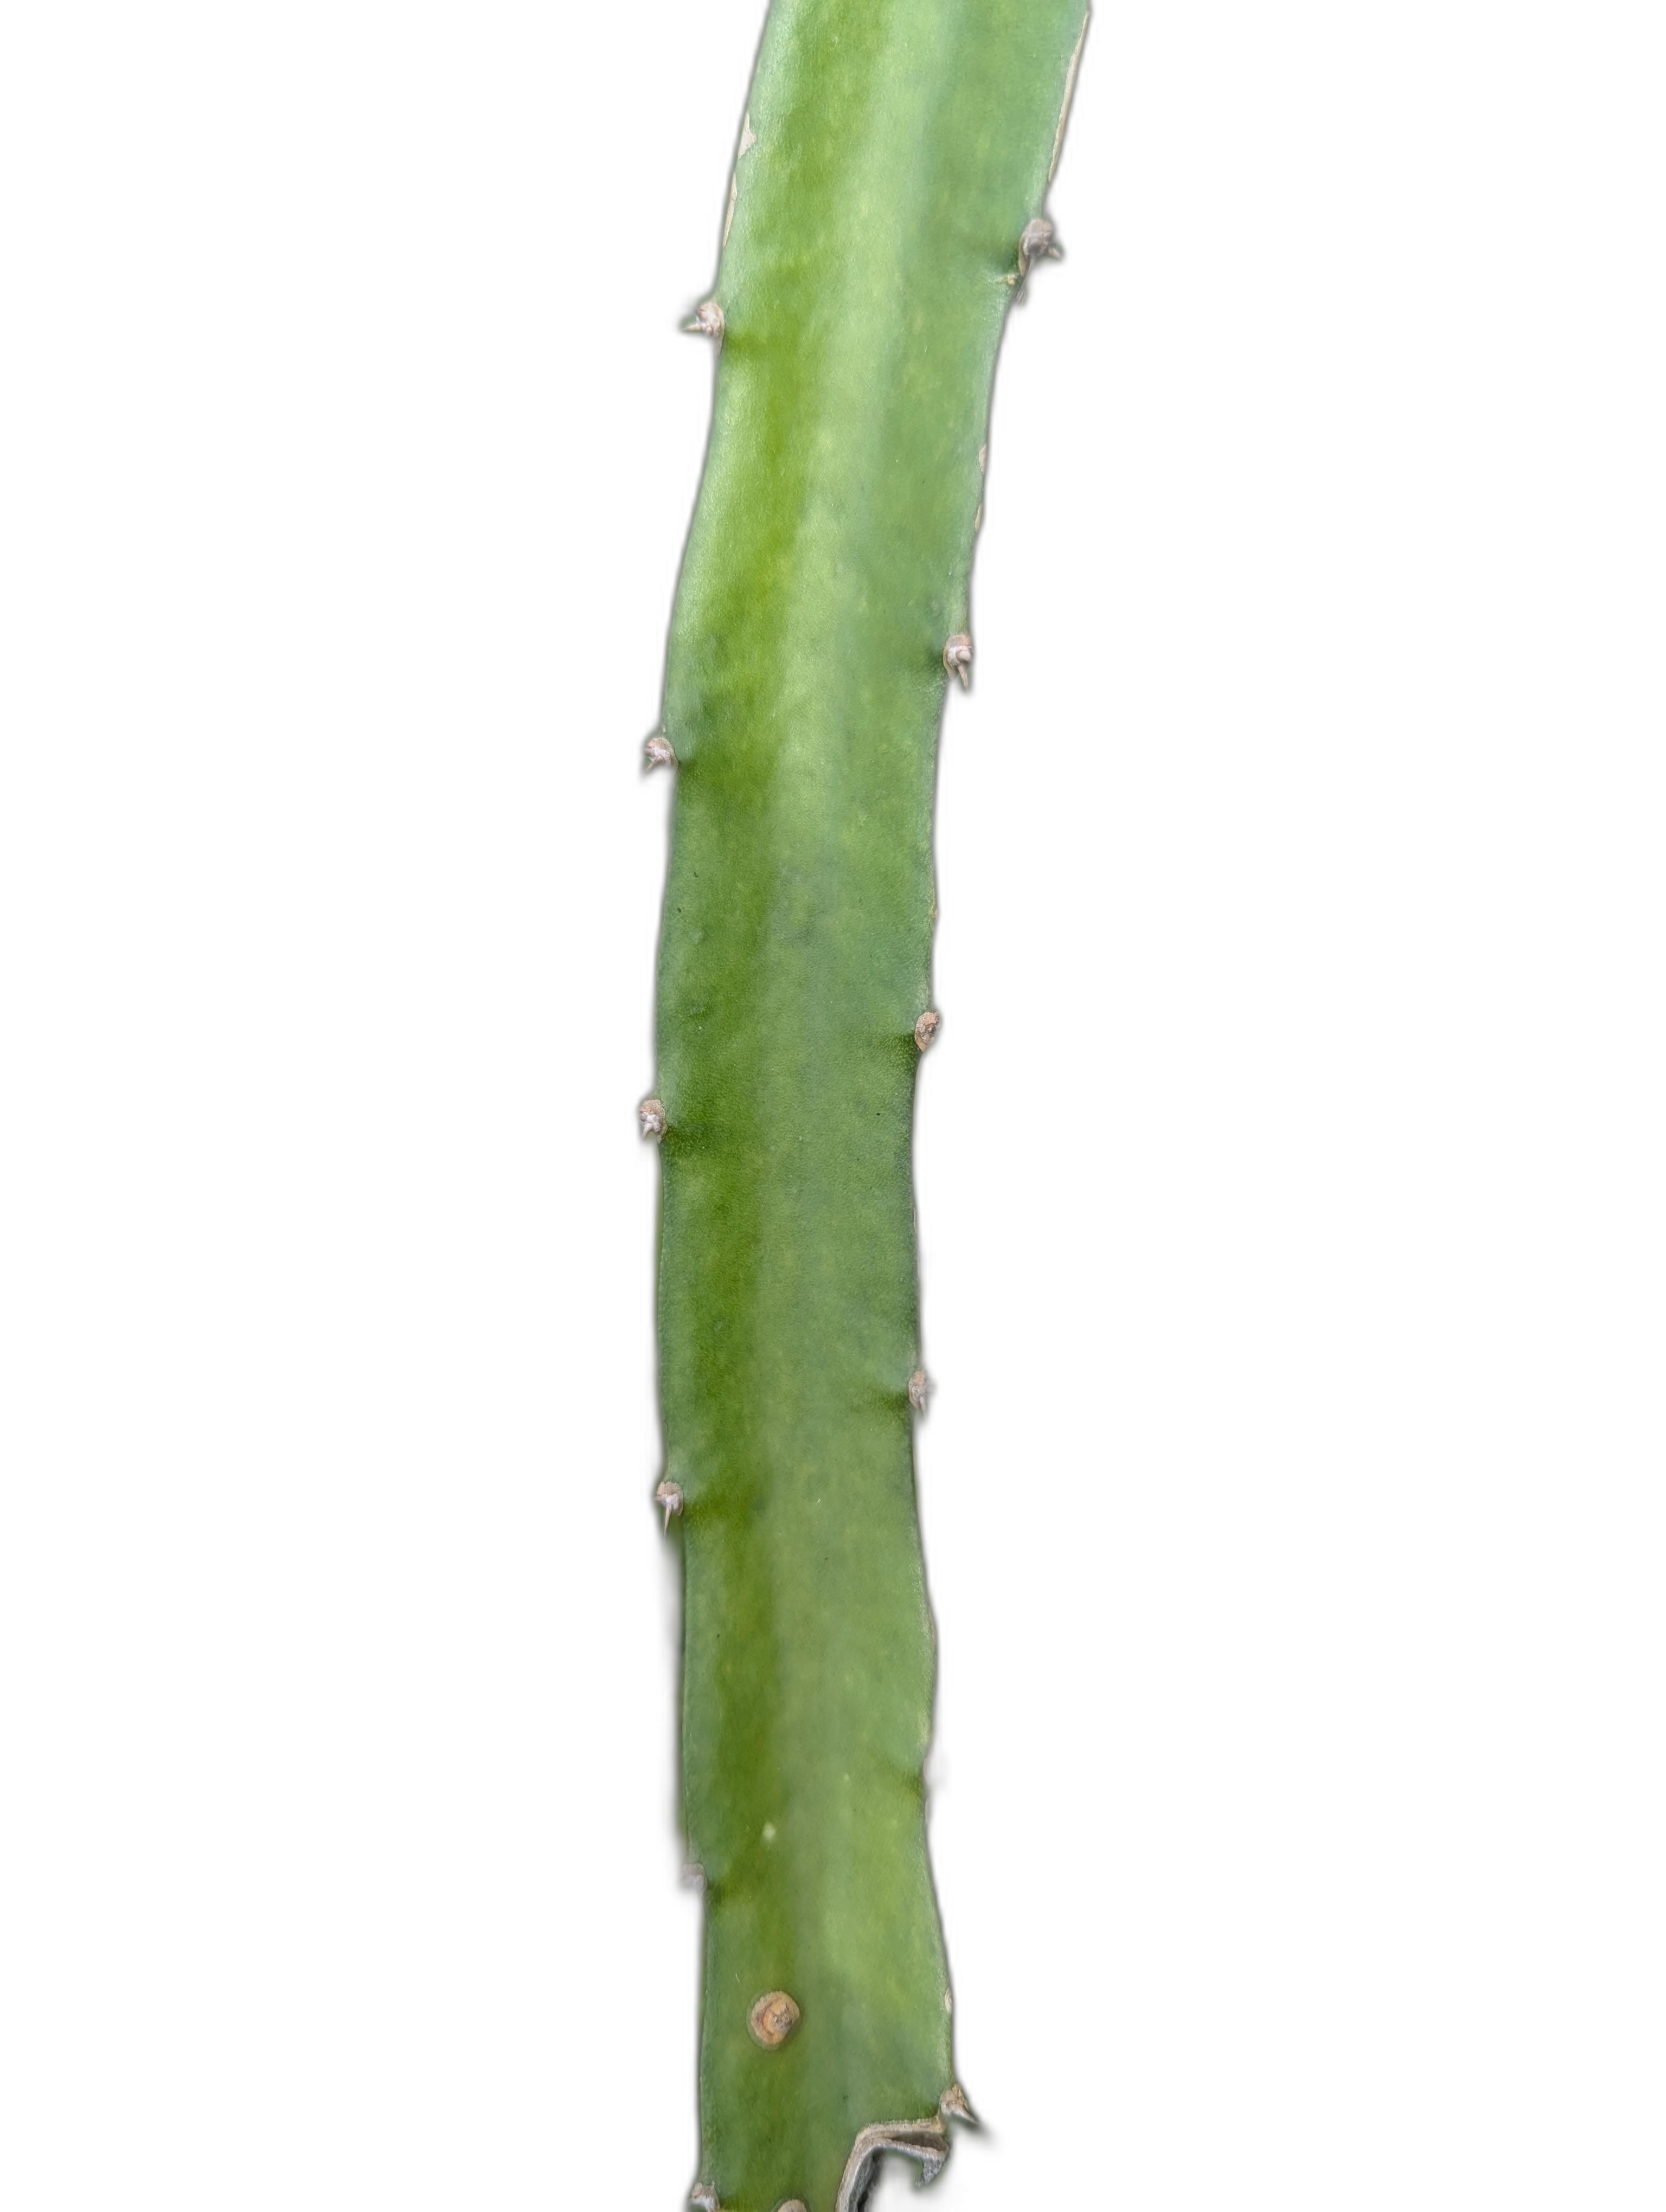
Label: Good leaf